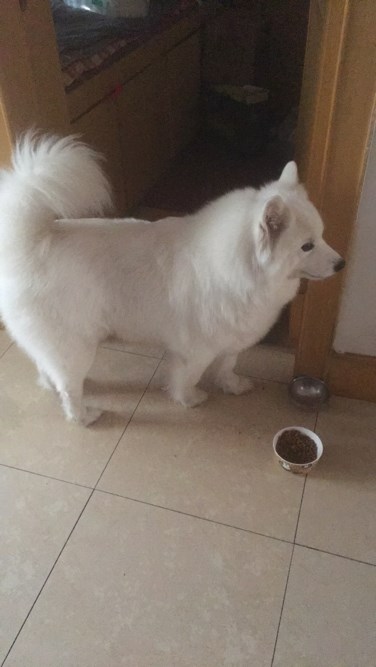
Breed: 2192-n000088-Samoyed